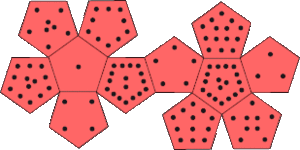
Ikke-transitive terninger / Ikke-transitive dodekaedre
nontransitive dodecahedron D IV
En mængde af terninger er ikke-transitiv, hvis den indeholder tre terninger, A, B og C, med den egenskab, at A giver et højere resultat end B ved mere end halvdelen af alle kast, B giver et højere resultat end C ved mere end halvdelen af alle kast, men hvor det ikke er sandt, at A giver højere resultat end C ved mere end halvdelen af alle kast. Med andre ord, en mængde terninger er ikke-transitiv, hvis relationen «giver et højere resultat end i mere end halvdelen af alle kast» ikke er transitiv.